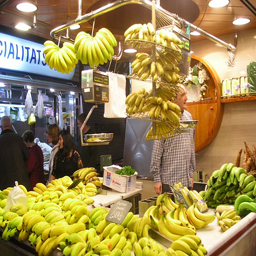
Bananas take on a form of art inside a store.
Man selling bananas at an interior market stall
A store with a display of bananas for sale.
Bunches of bananas are being displayed on a counter.
Market with a table full of yellow and green bananas some hanging over head.